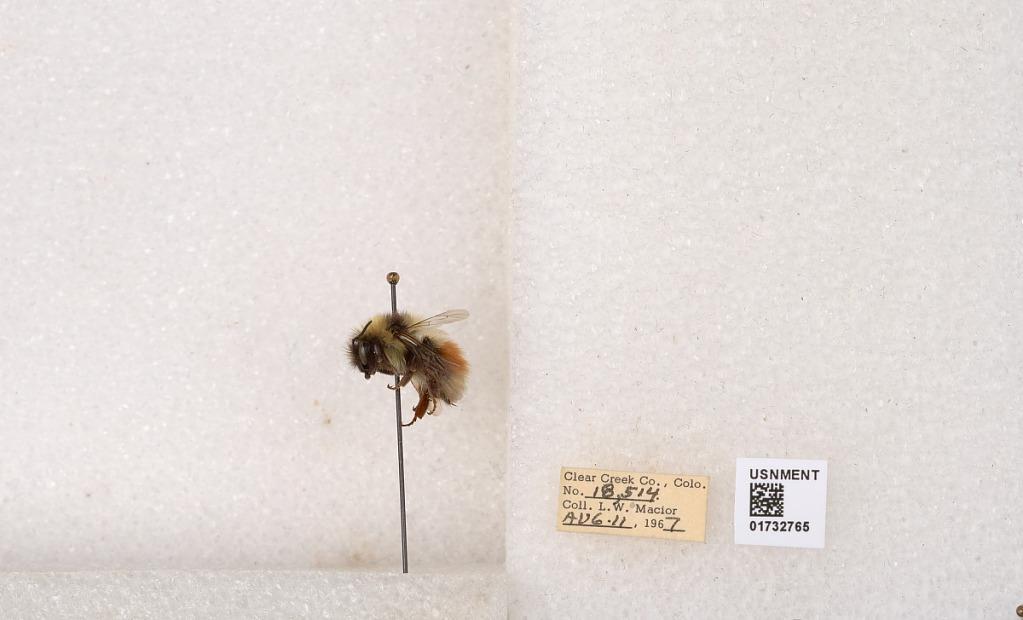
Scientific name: Bombus (Pyrobombus) sylvicola Kirby
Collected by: L. Macior
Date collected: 1967-8-11
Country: United States
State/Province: Colorado
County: Clear Creek
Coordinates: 39.6891, -105.644